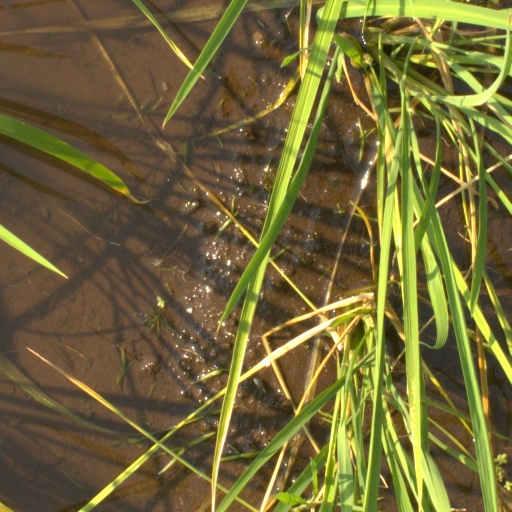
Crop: rice